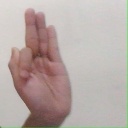
अक्षर: फ